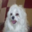
Label: dog